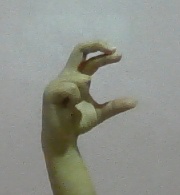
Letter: thal